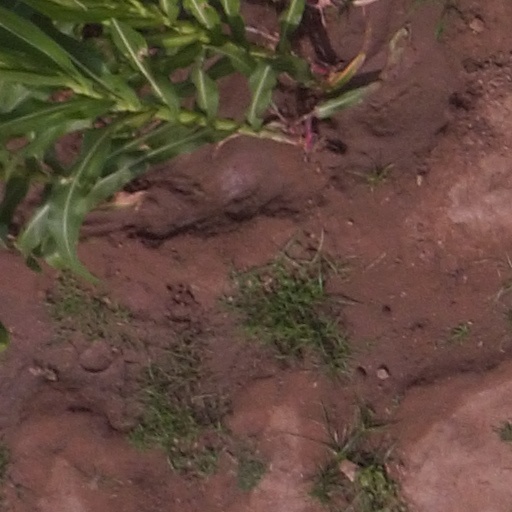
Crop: maize; corn